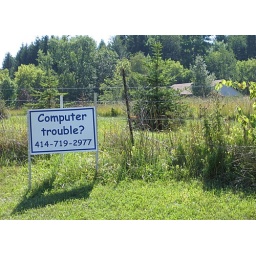
Everyone has computer trouble, even out in the country. On the road between Milwaukee and Pike Lake.